Pascal Mérigeau

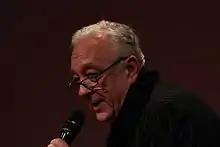
Pascal Mérigeau on 28 November 2014 during the Master Class on John Boorman in Paris.

Pascal Mérigeau (30 January 1953, Périgné in Deux-Sèvres) is a French journalist and film critic.